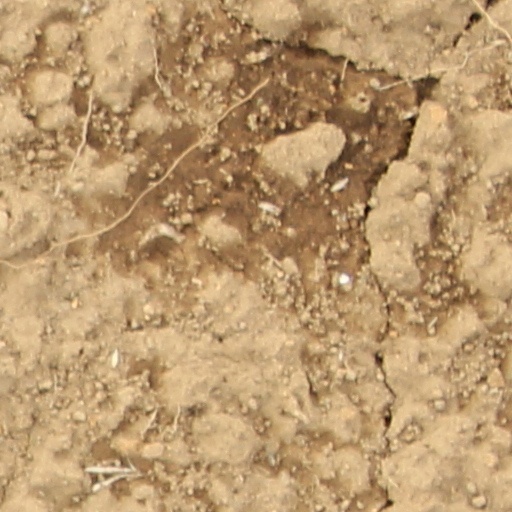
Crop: wheat